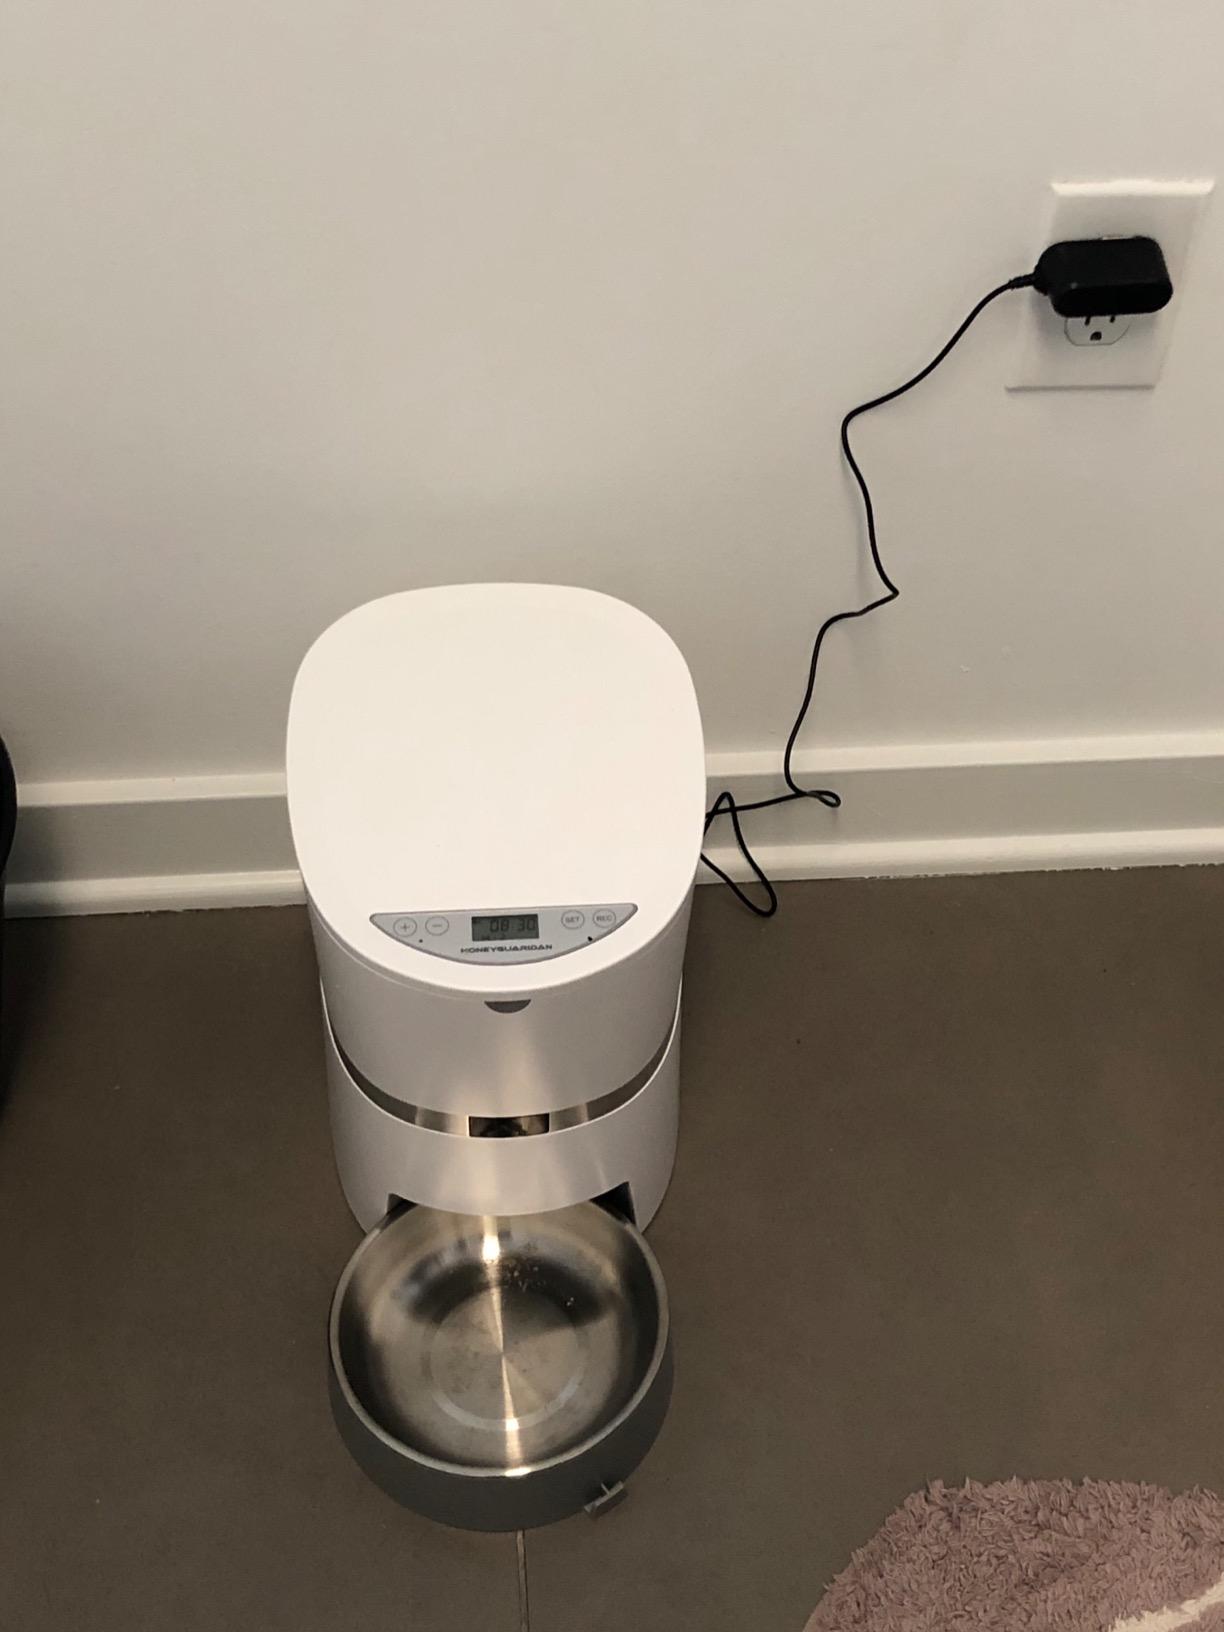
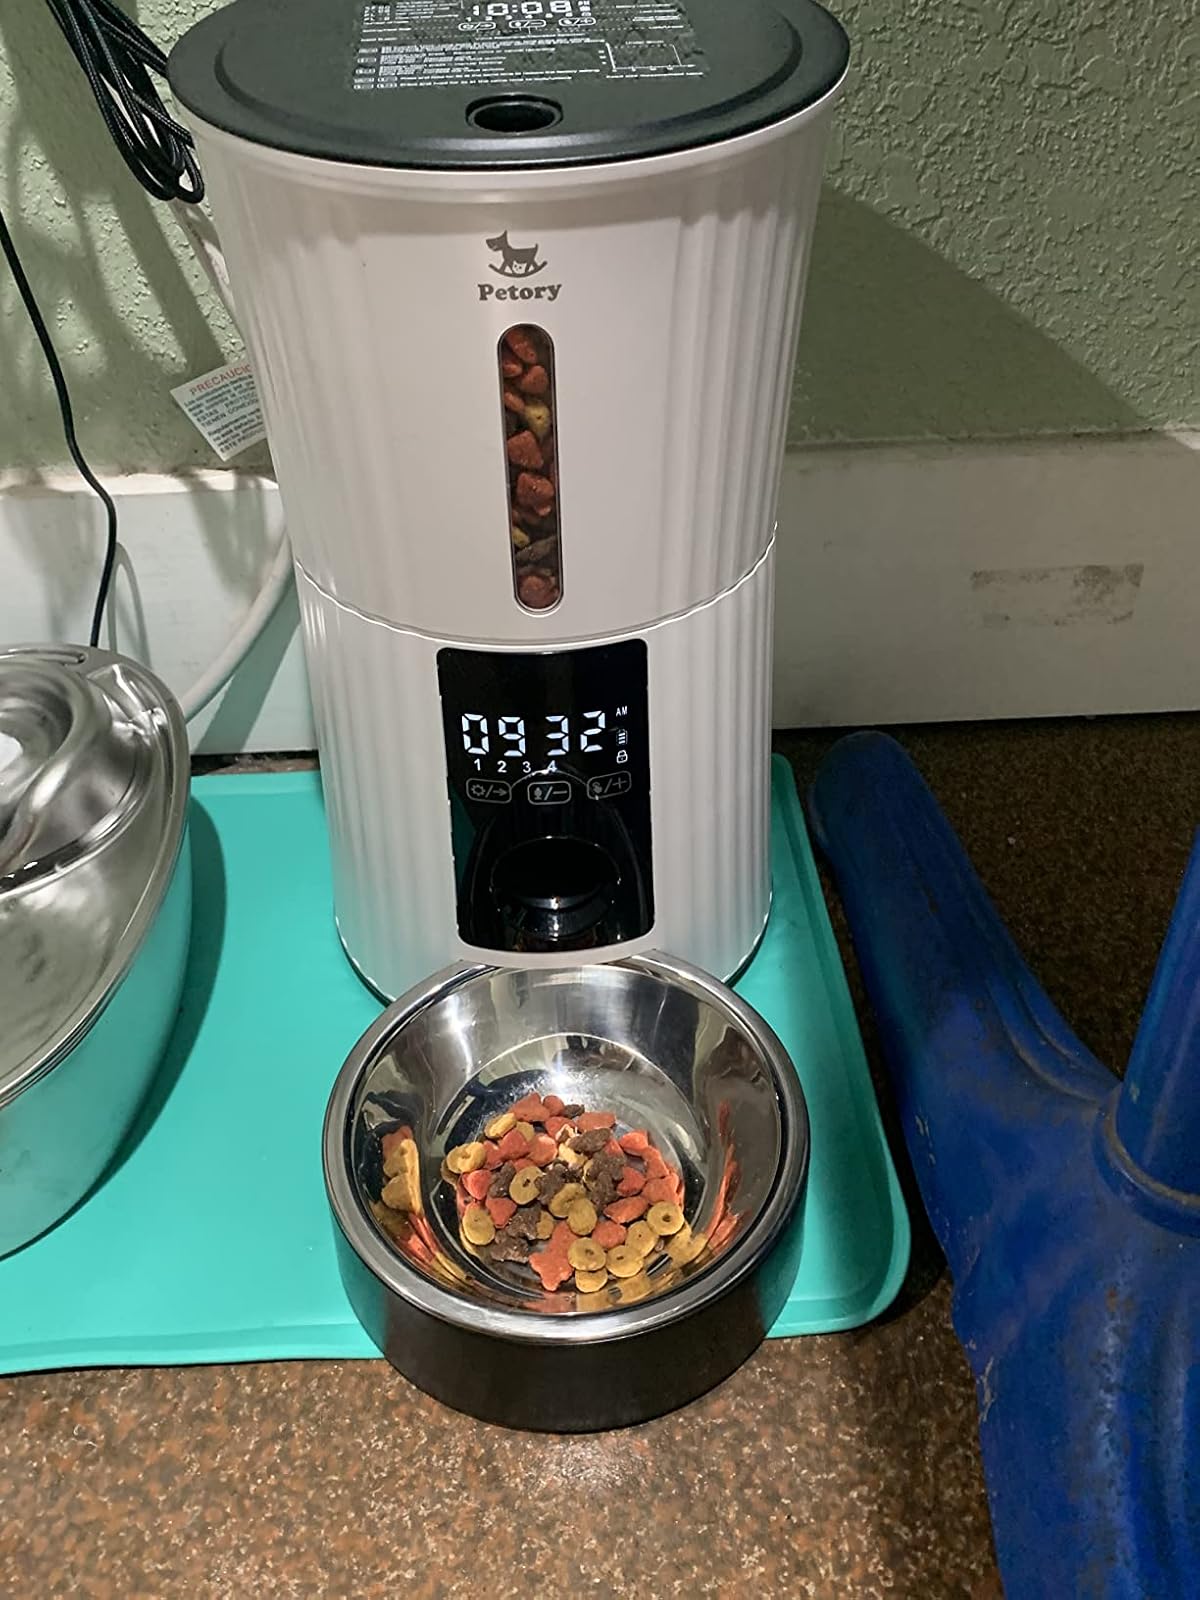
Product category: items_feeder
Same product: no